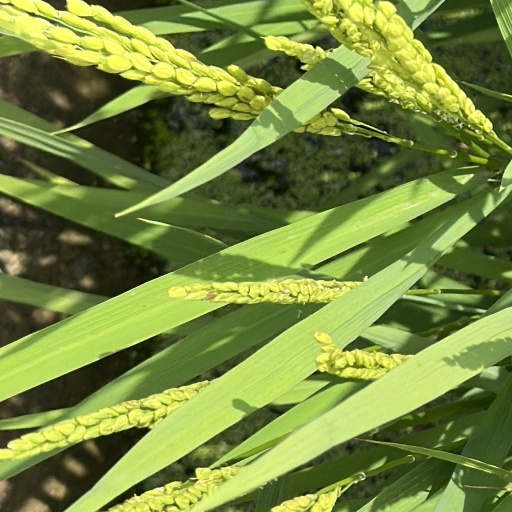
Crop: rice